Economy of Queensland

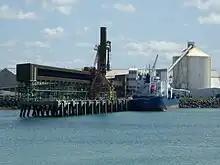

In 2011, the Australian Bureau of Statistics recorded a total of 28,435 farms covering 81% of the state. Sugar cane is harvested in coastal areas from Far North Queensland to the southern border and is the state's biggest rural commodity. Queensland produces 94% of Australia's total raw sugar production. Customers in the Asia-Pacific region can be supplied all year round through the use of storage facilities at bulk port terminals. Most of the state's sugar crop is marketed through Queensland Sugar, which until 2006 compulsorily acquired all sugar grown in the state under a single desk arrangement.